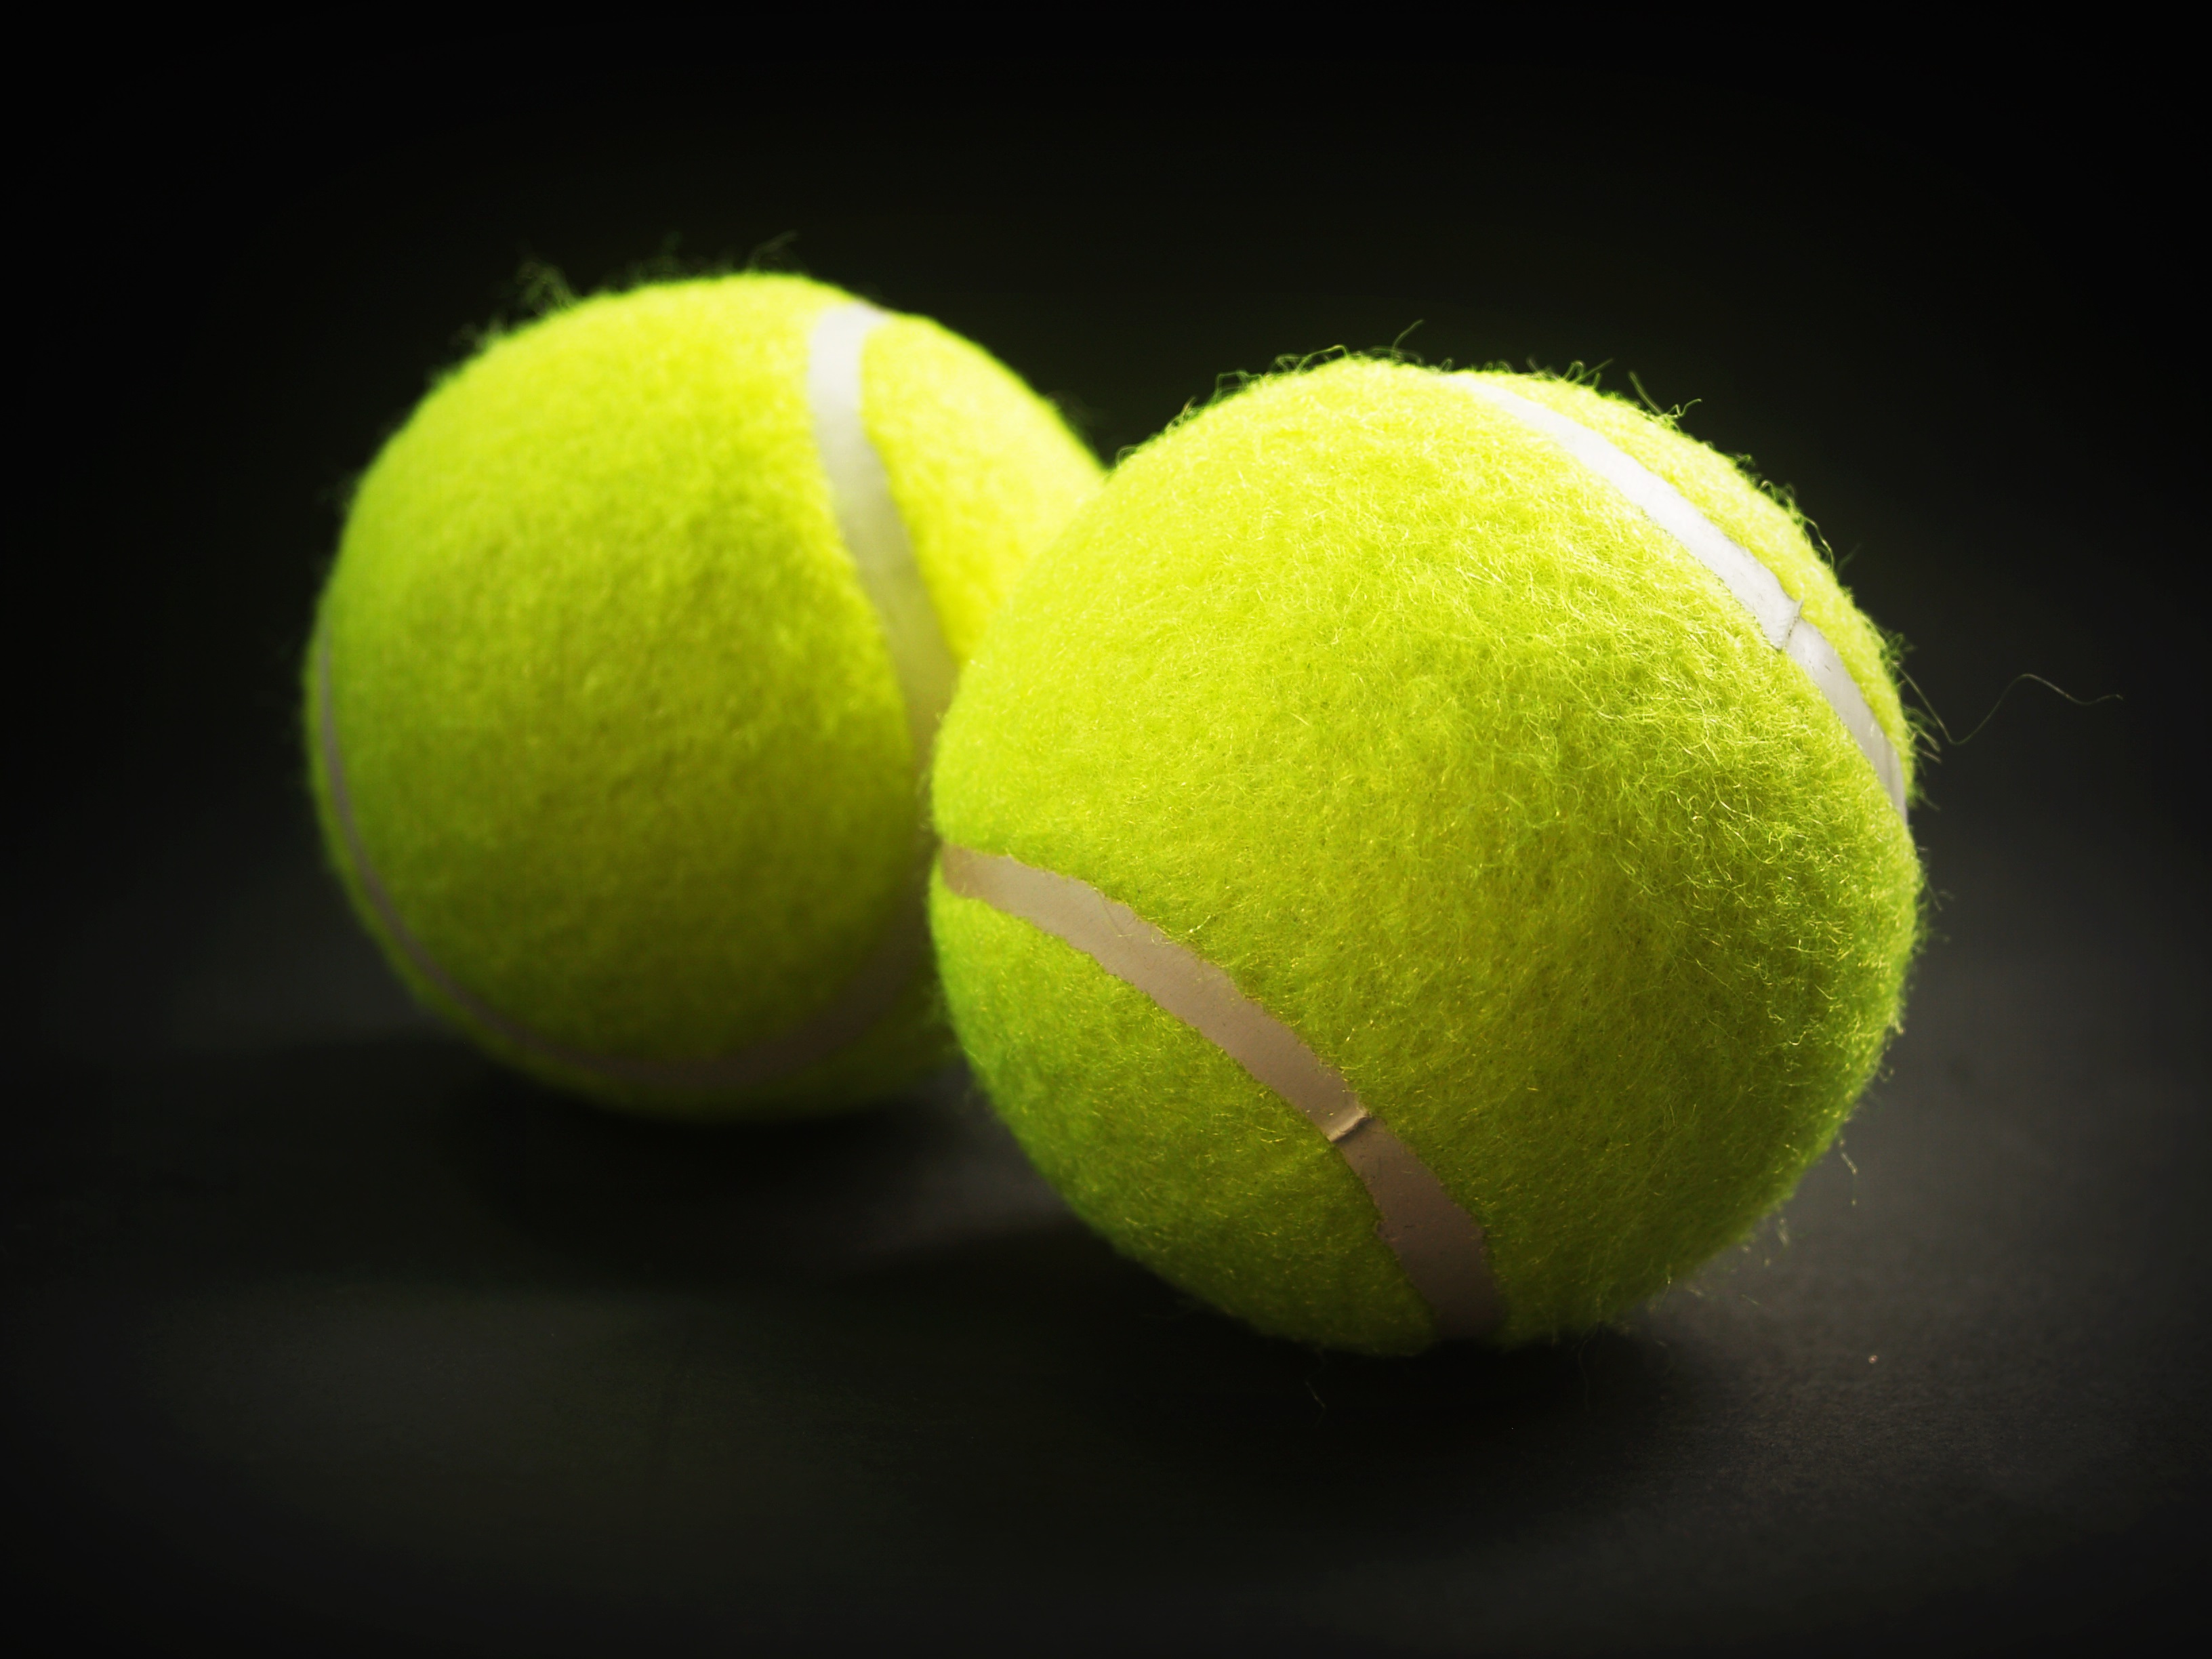
game, round, green, equipment, object, yellow, sports equipment, bright, ball, balls, macro photography, tennis ball